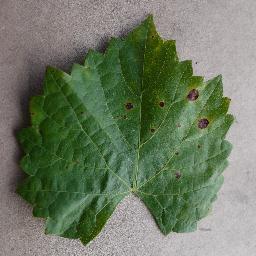
Label: Grape___Black_rot